Cardiff International Sports Village

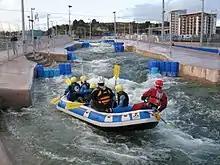
Cardiff International White Water

An Olympic standard white water rafting centre, Cardiff International White Water, opened on 27 March 2010 at the sports village. The 250-metre-long course, which cost £13.3 million, is the UK's first Olympic-standard pumped water canoe slalom course.